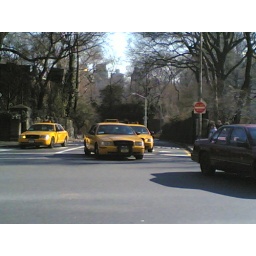
Mostly yellow cars in the streets